Suri Seri Begawan Hospital

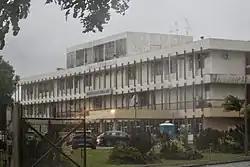
The hospital in 2022

Suri Seri Begawan Hospital (SSB Hospital or SSBH) is a public hospital located in Kuala Belait, the main town of Belait District, Brunei. As the second largest hospital in the country, it offers a range of secondary healthcare services and various medical specialties to meet the healthcare needs of the local population.